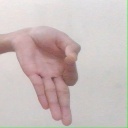
अक्षर: ज्ञ